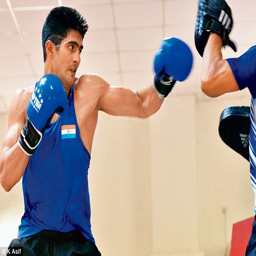
although professional boxer started his training more than a month late than originally schedule date he has picked up fast under the watchful eyes of man